List of MiG-27 operators

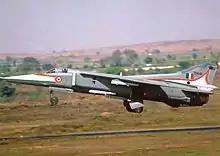
Indian MiG-27 taking off

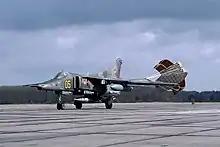
A Russian Air Force machine in Lärz, Germany

The Kazakhstan Air Force operated 12 MiG-27s until 2023, when they were retired, and put up for auction. In April 2024, it was reported that 81 aircraft were sold to the USA and were speculated to be transferred to Ukraine for use as spare parts sources and/or decoys. In a later statement, the Kazakh state-owned weapons importer and exporter Kazspetexport denied such claims, saying that foreign companies were not allowed to bid.